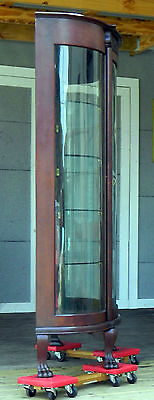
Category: cabinet